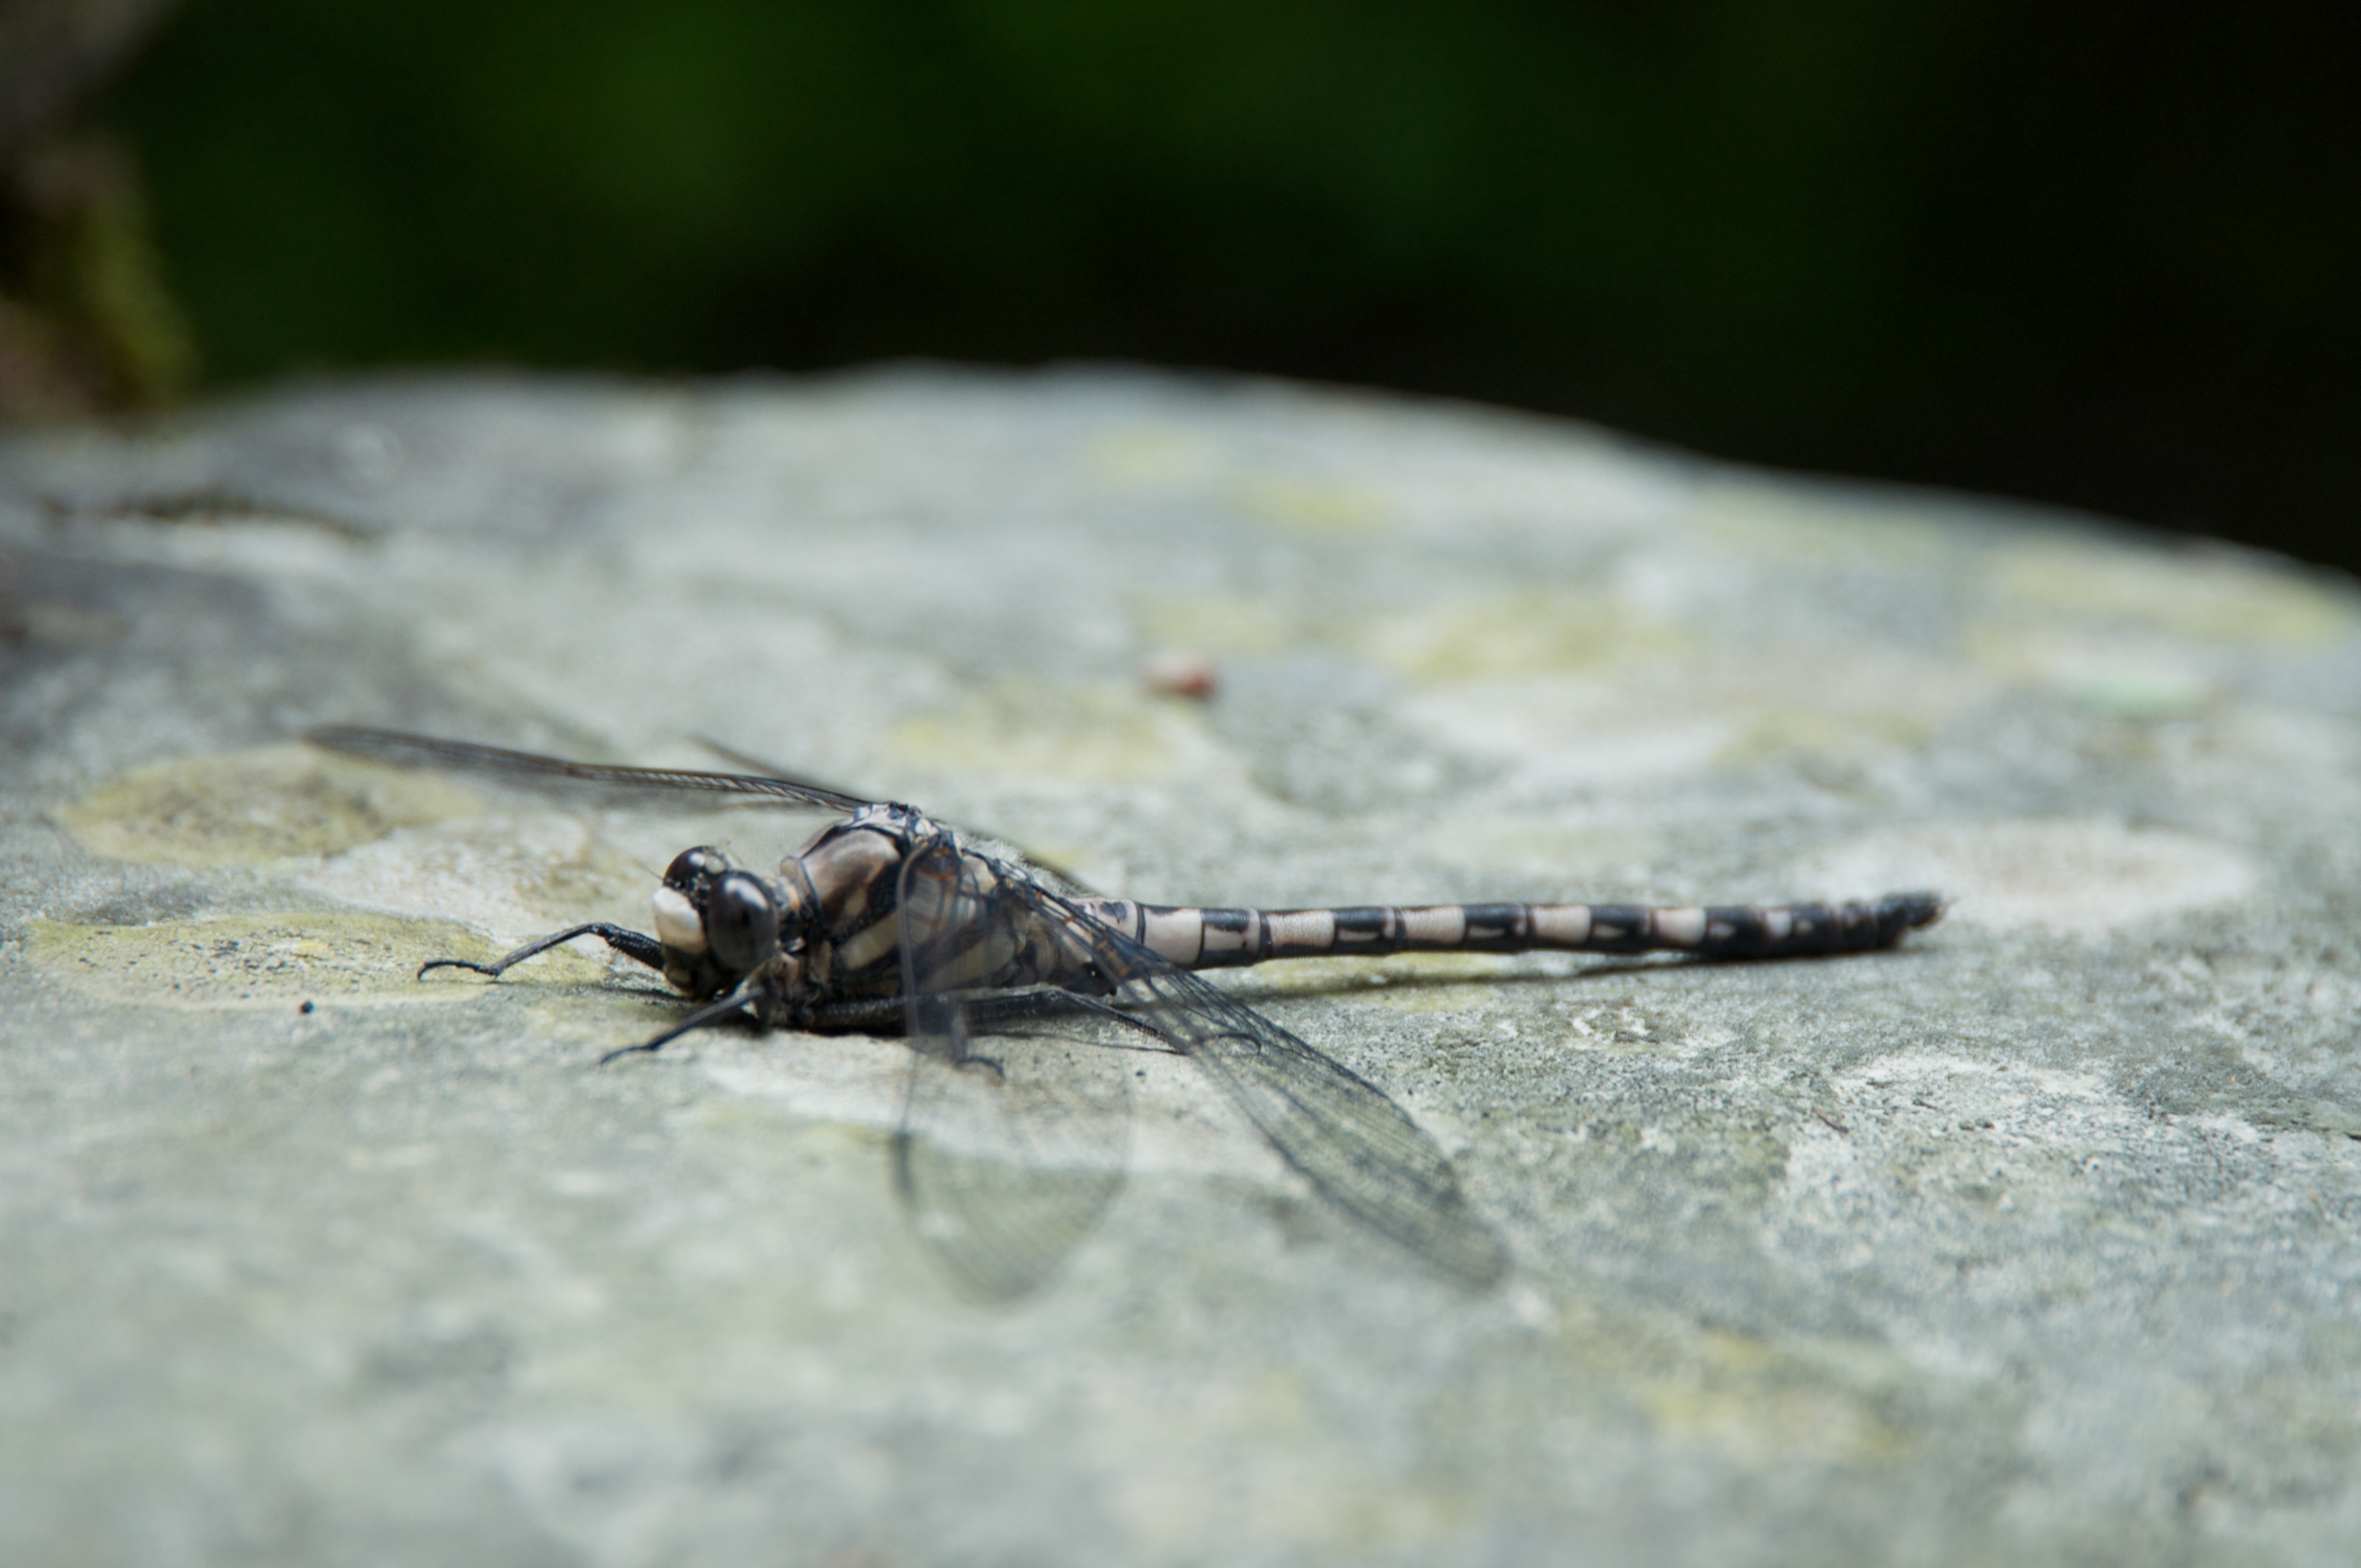
rock, photography, fly, insect, gray, fauna, invertebrate, close up, dragonfly, pest, macro photography, arthropod, membrane winged insect